Molondin

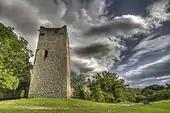
Tower of Saint Martin

The castle ruins and abandoned settlement at Saint-Martin-Du-Chêne is listed as a Swiss heritage site of national significance. The entire village of Molondin is part of the Inventory of Swiss Heritage Sites.